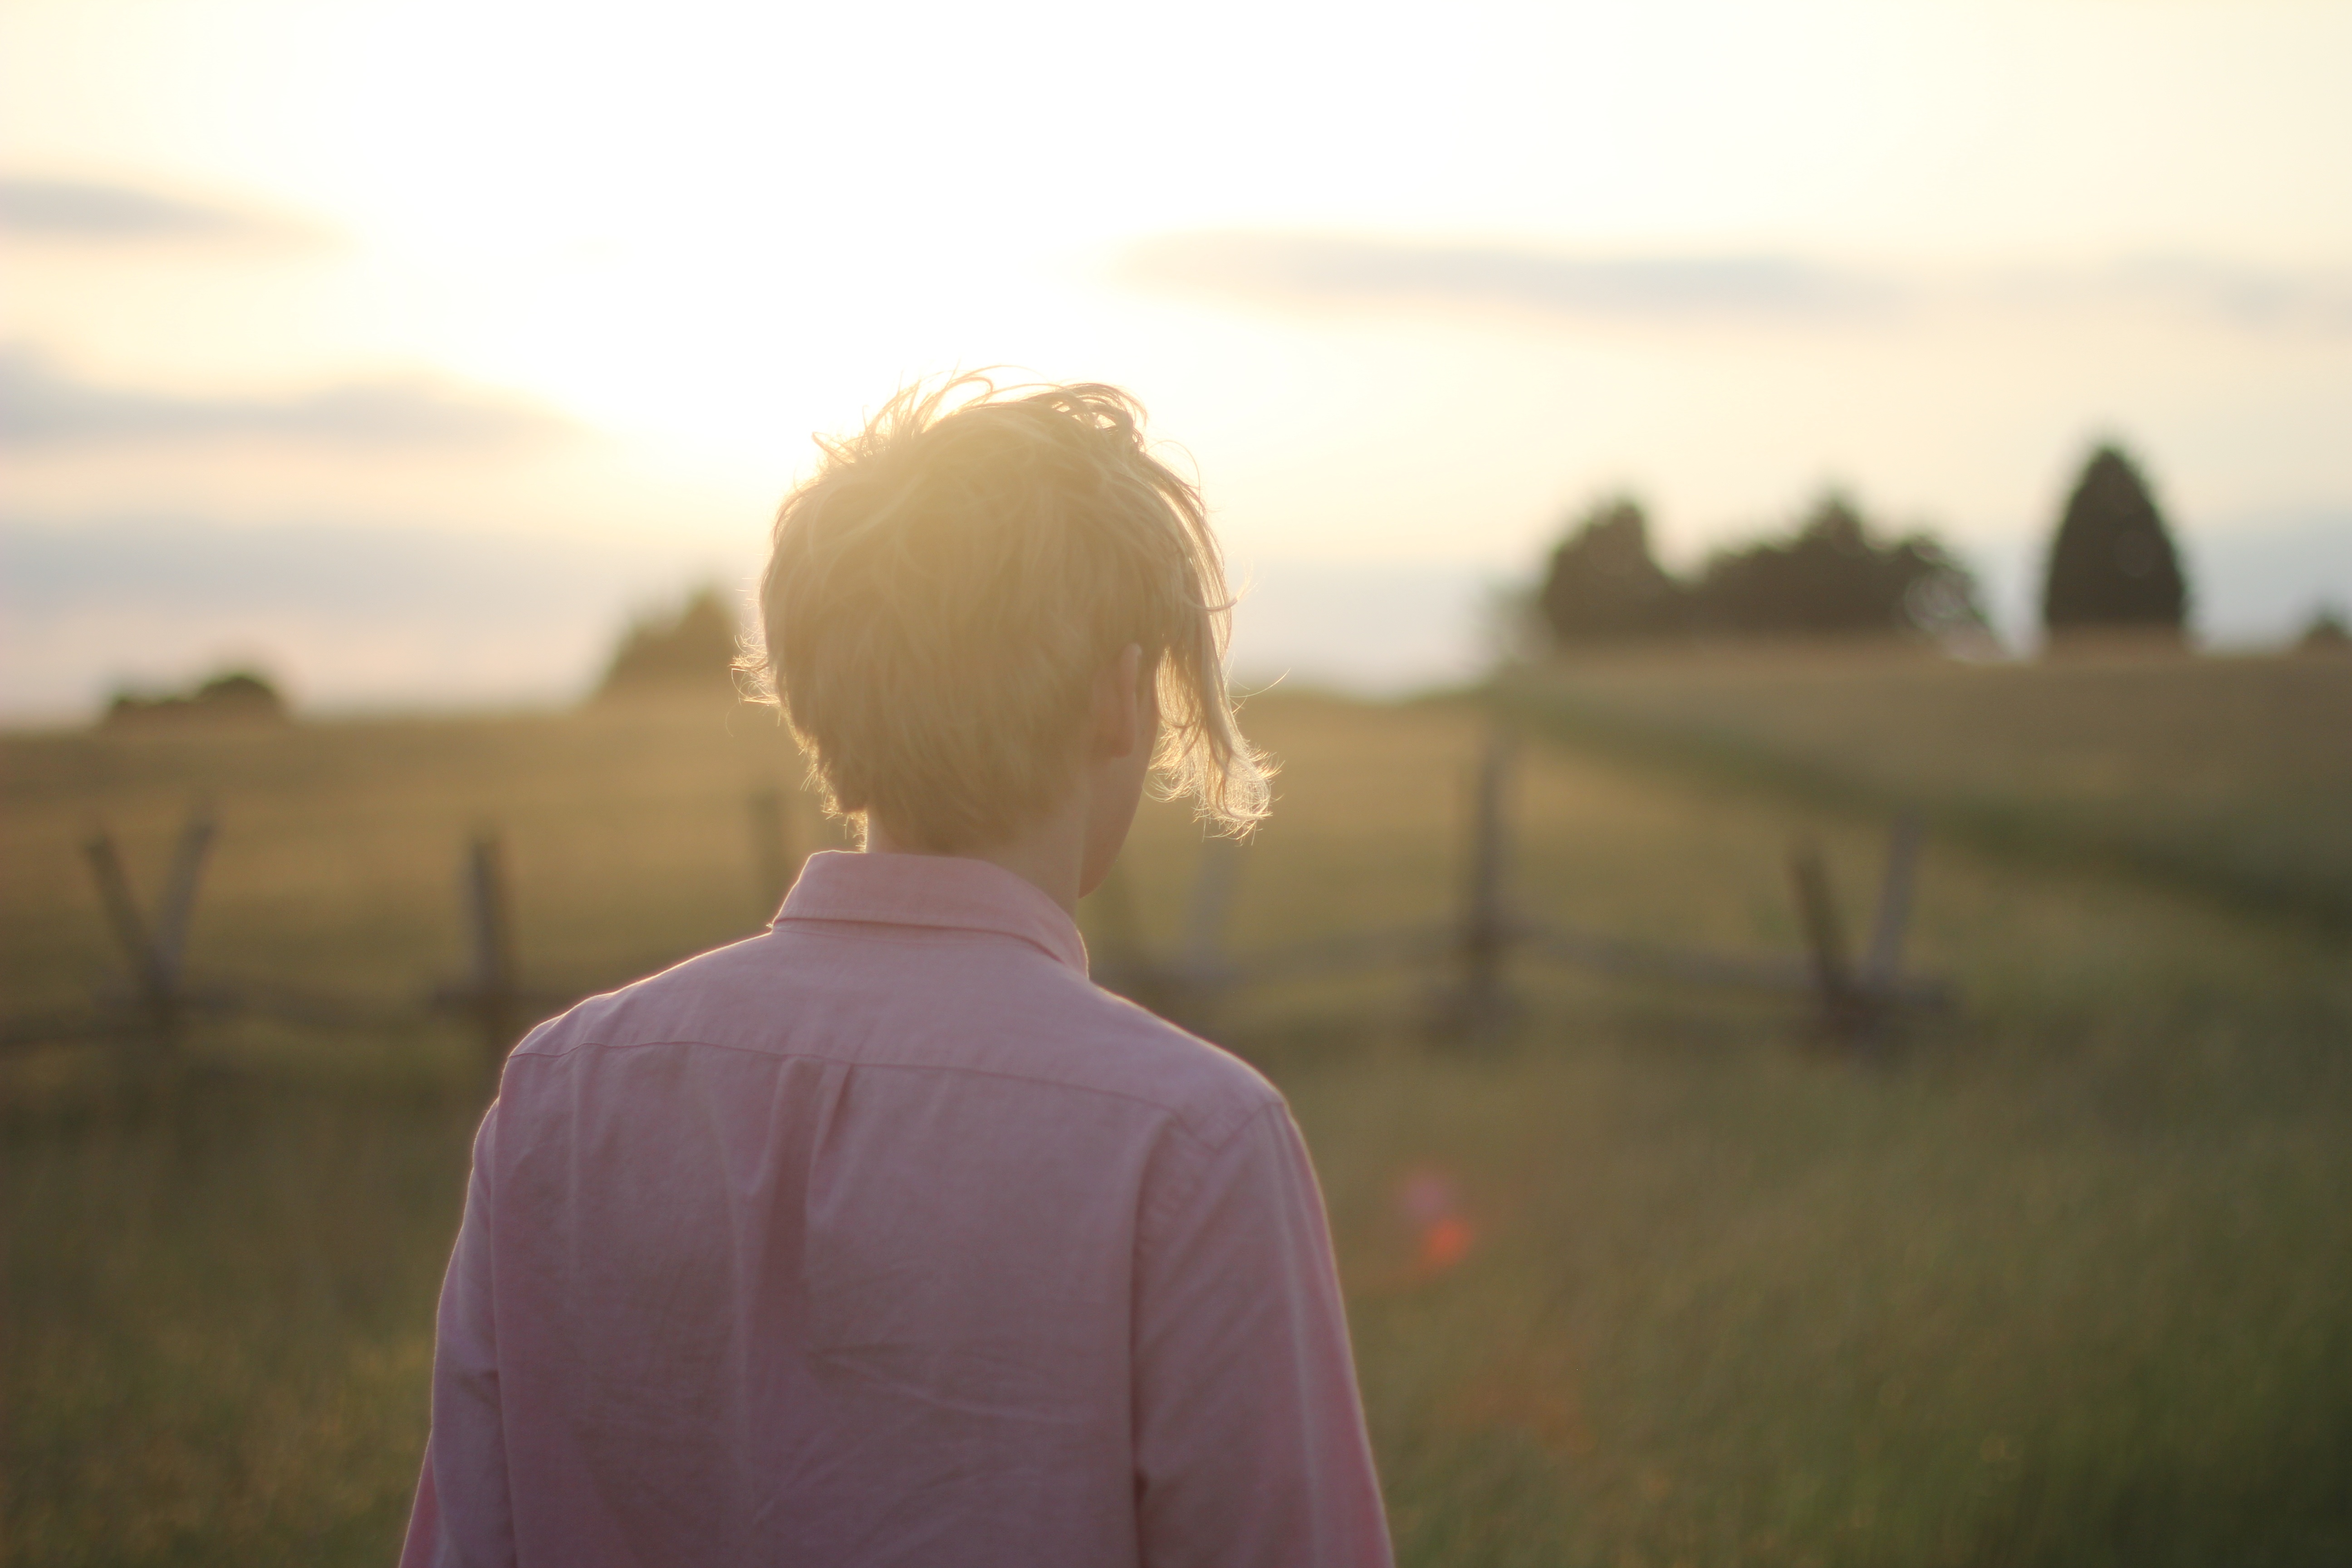
sunset, photography, sunlight, morning, love, evening, romance, photograph, emotion, interaction, atmospheric phenomenon